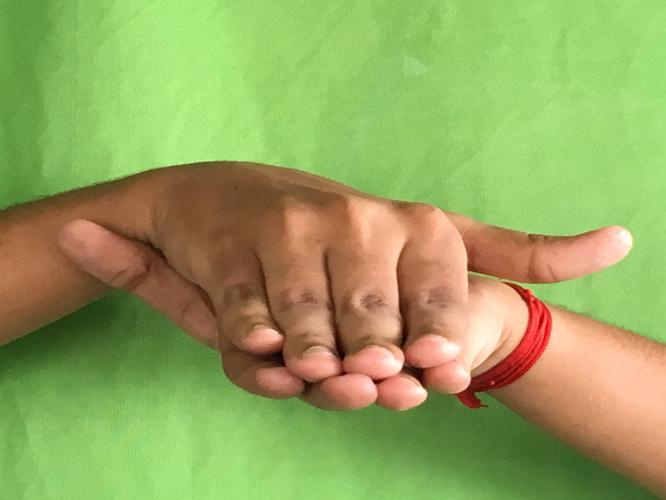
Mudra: Matsya
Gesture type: double_hand